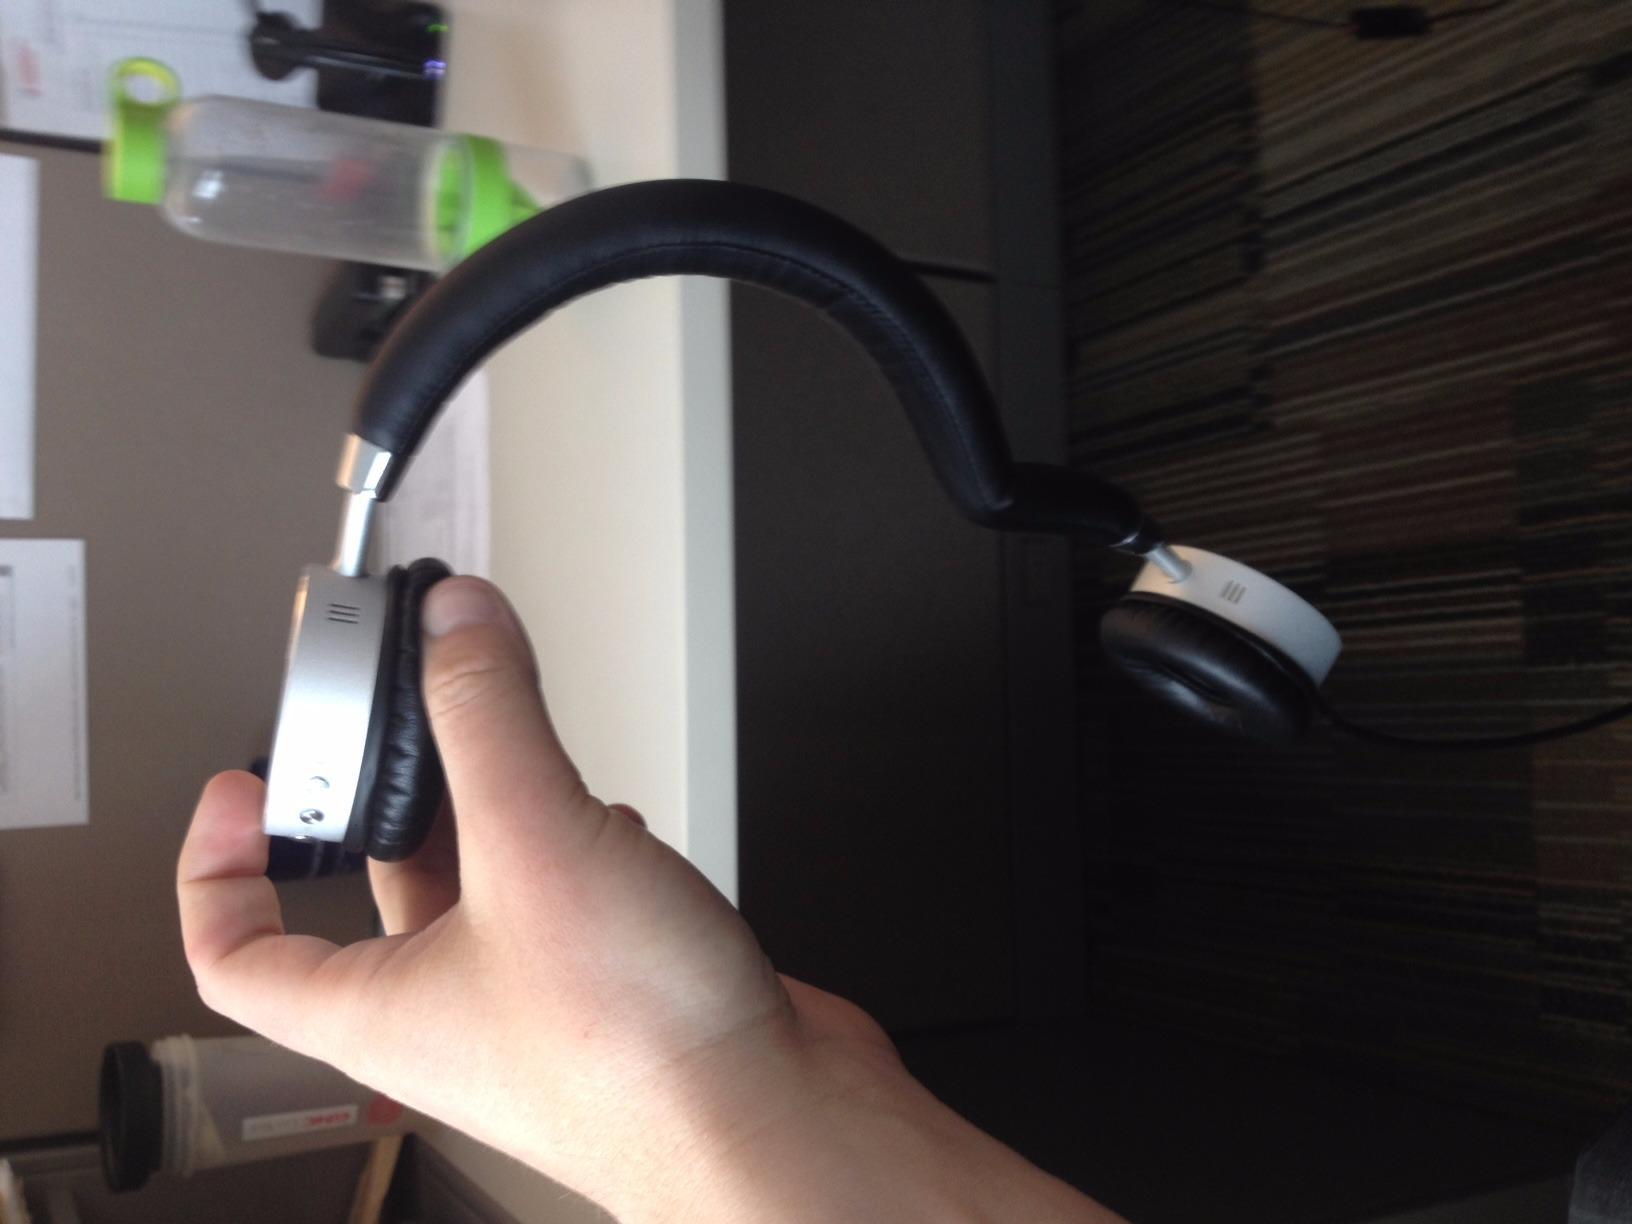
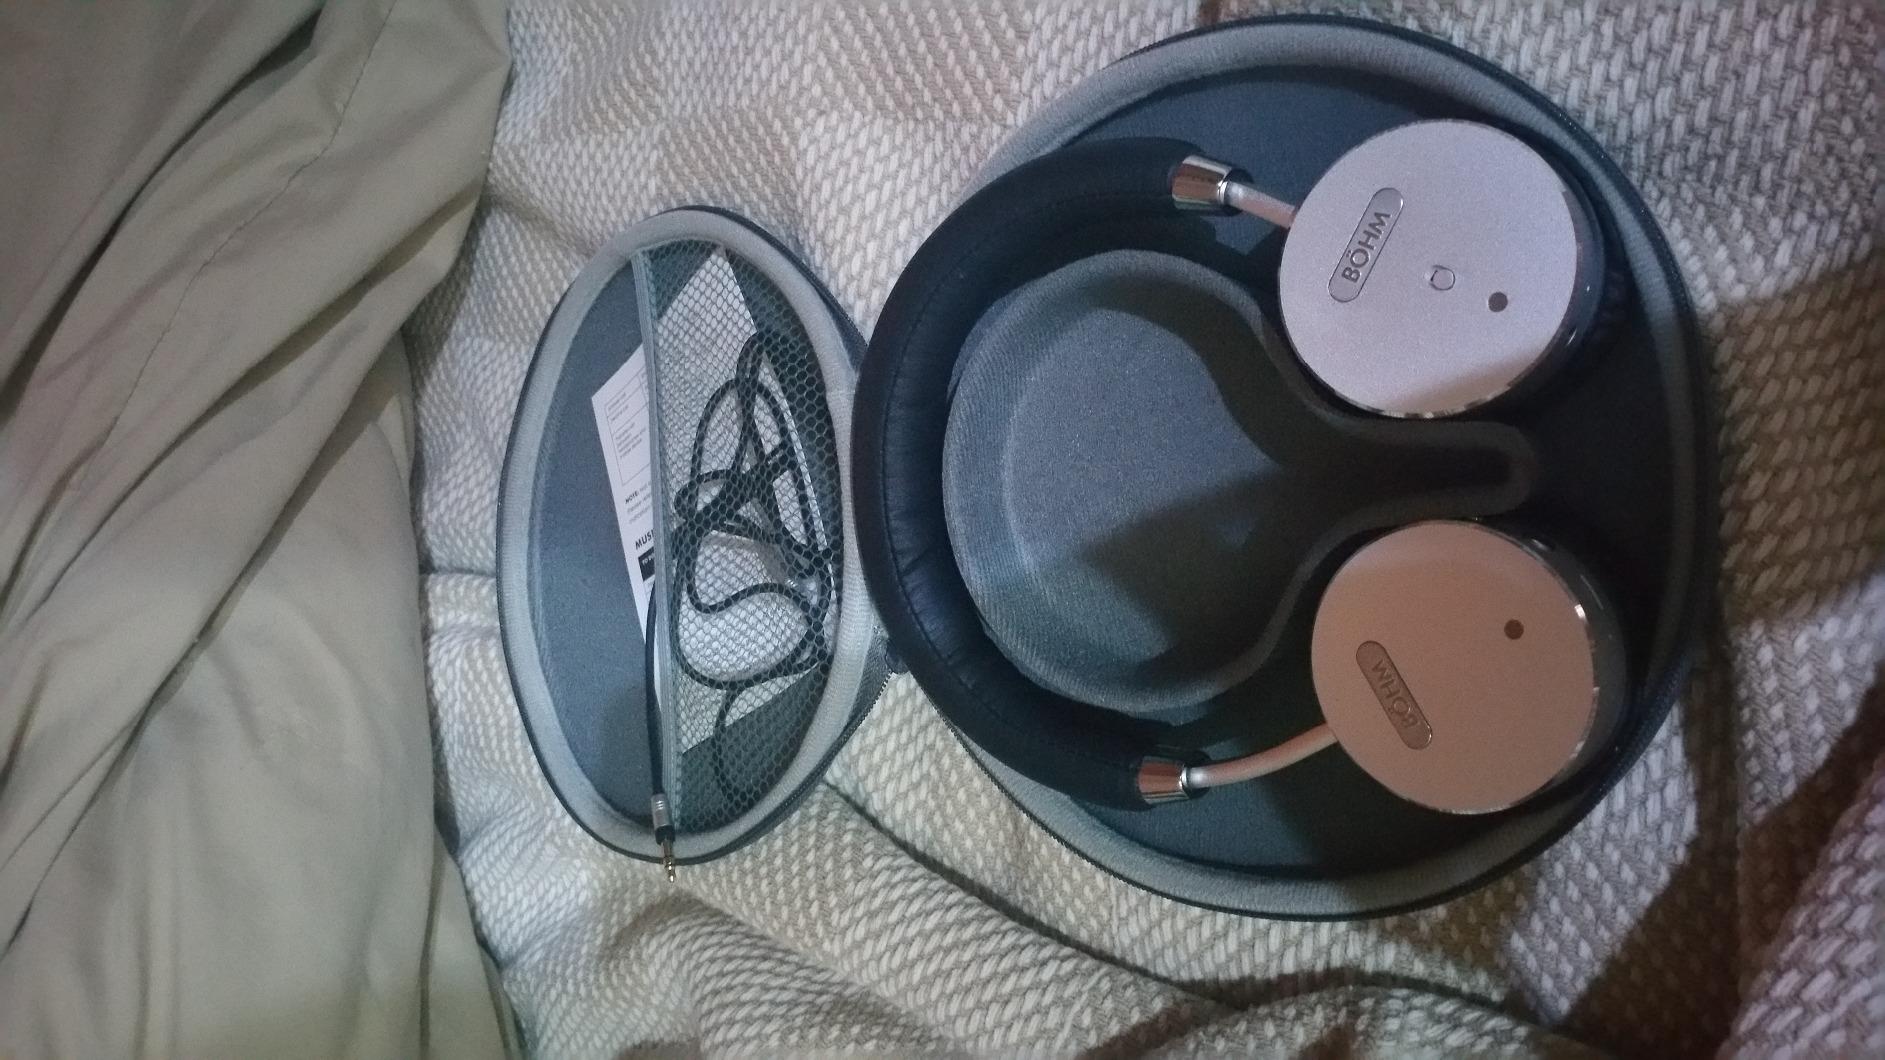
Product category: headphones
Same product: yes